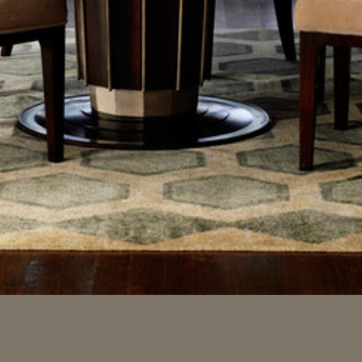
Material: carpet